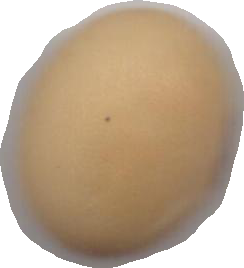
Variety: Anjasmoro